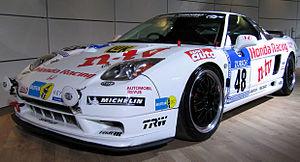
Klaus Niedzwiedz, né le 24 février 1951 à Dortmund, est un pilote automobile allemand de compétitions sur circuits pour voitures de Tourisme et de Grand Tourisme.